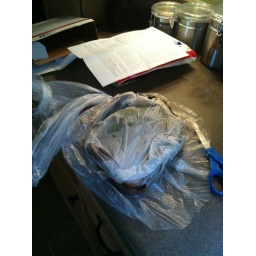
Here is how my lily was shipped. Wrapped in wet paper towel and put in a big plastic bag.